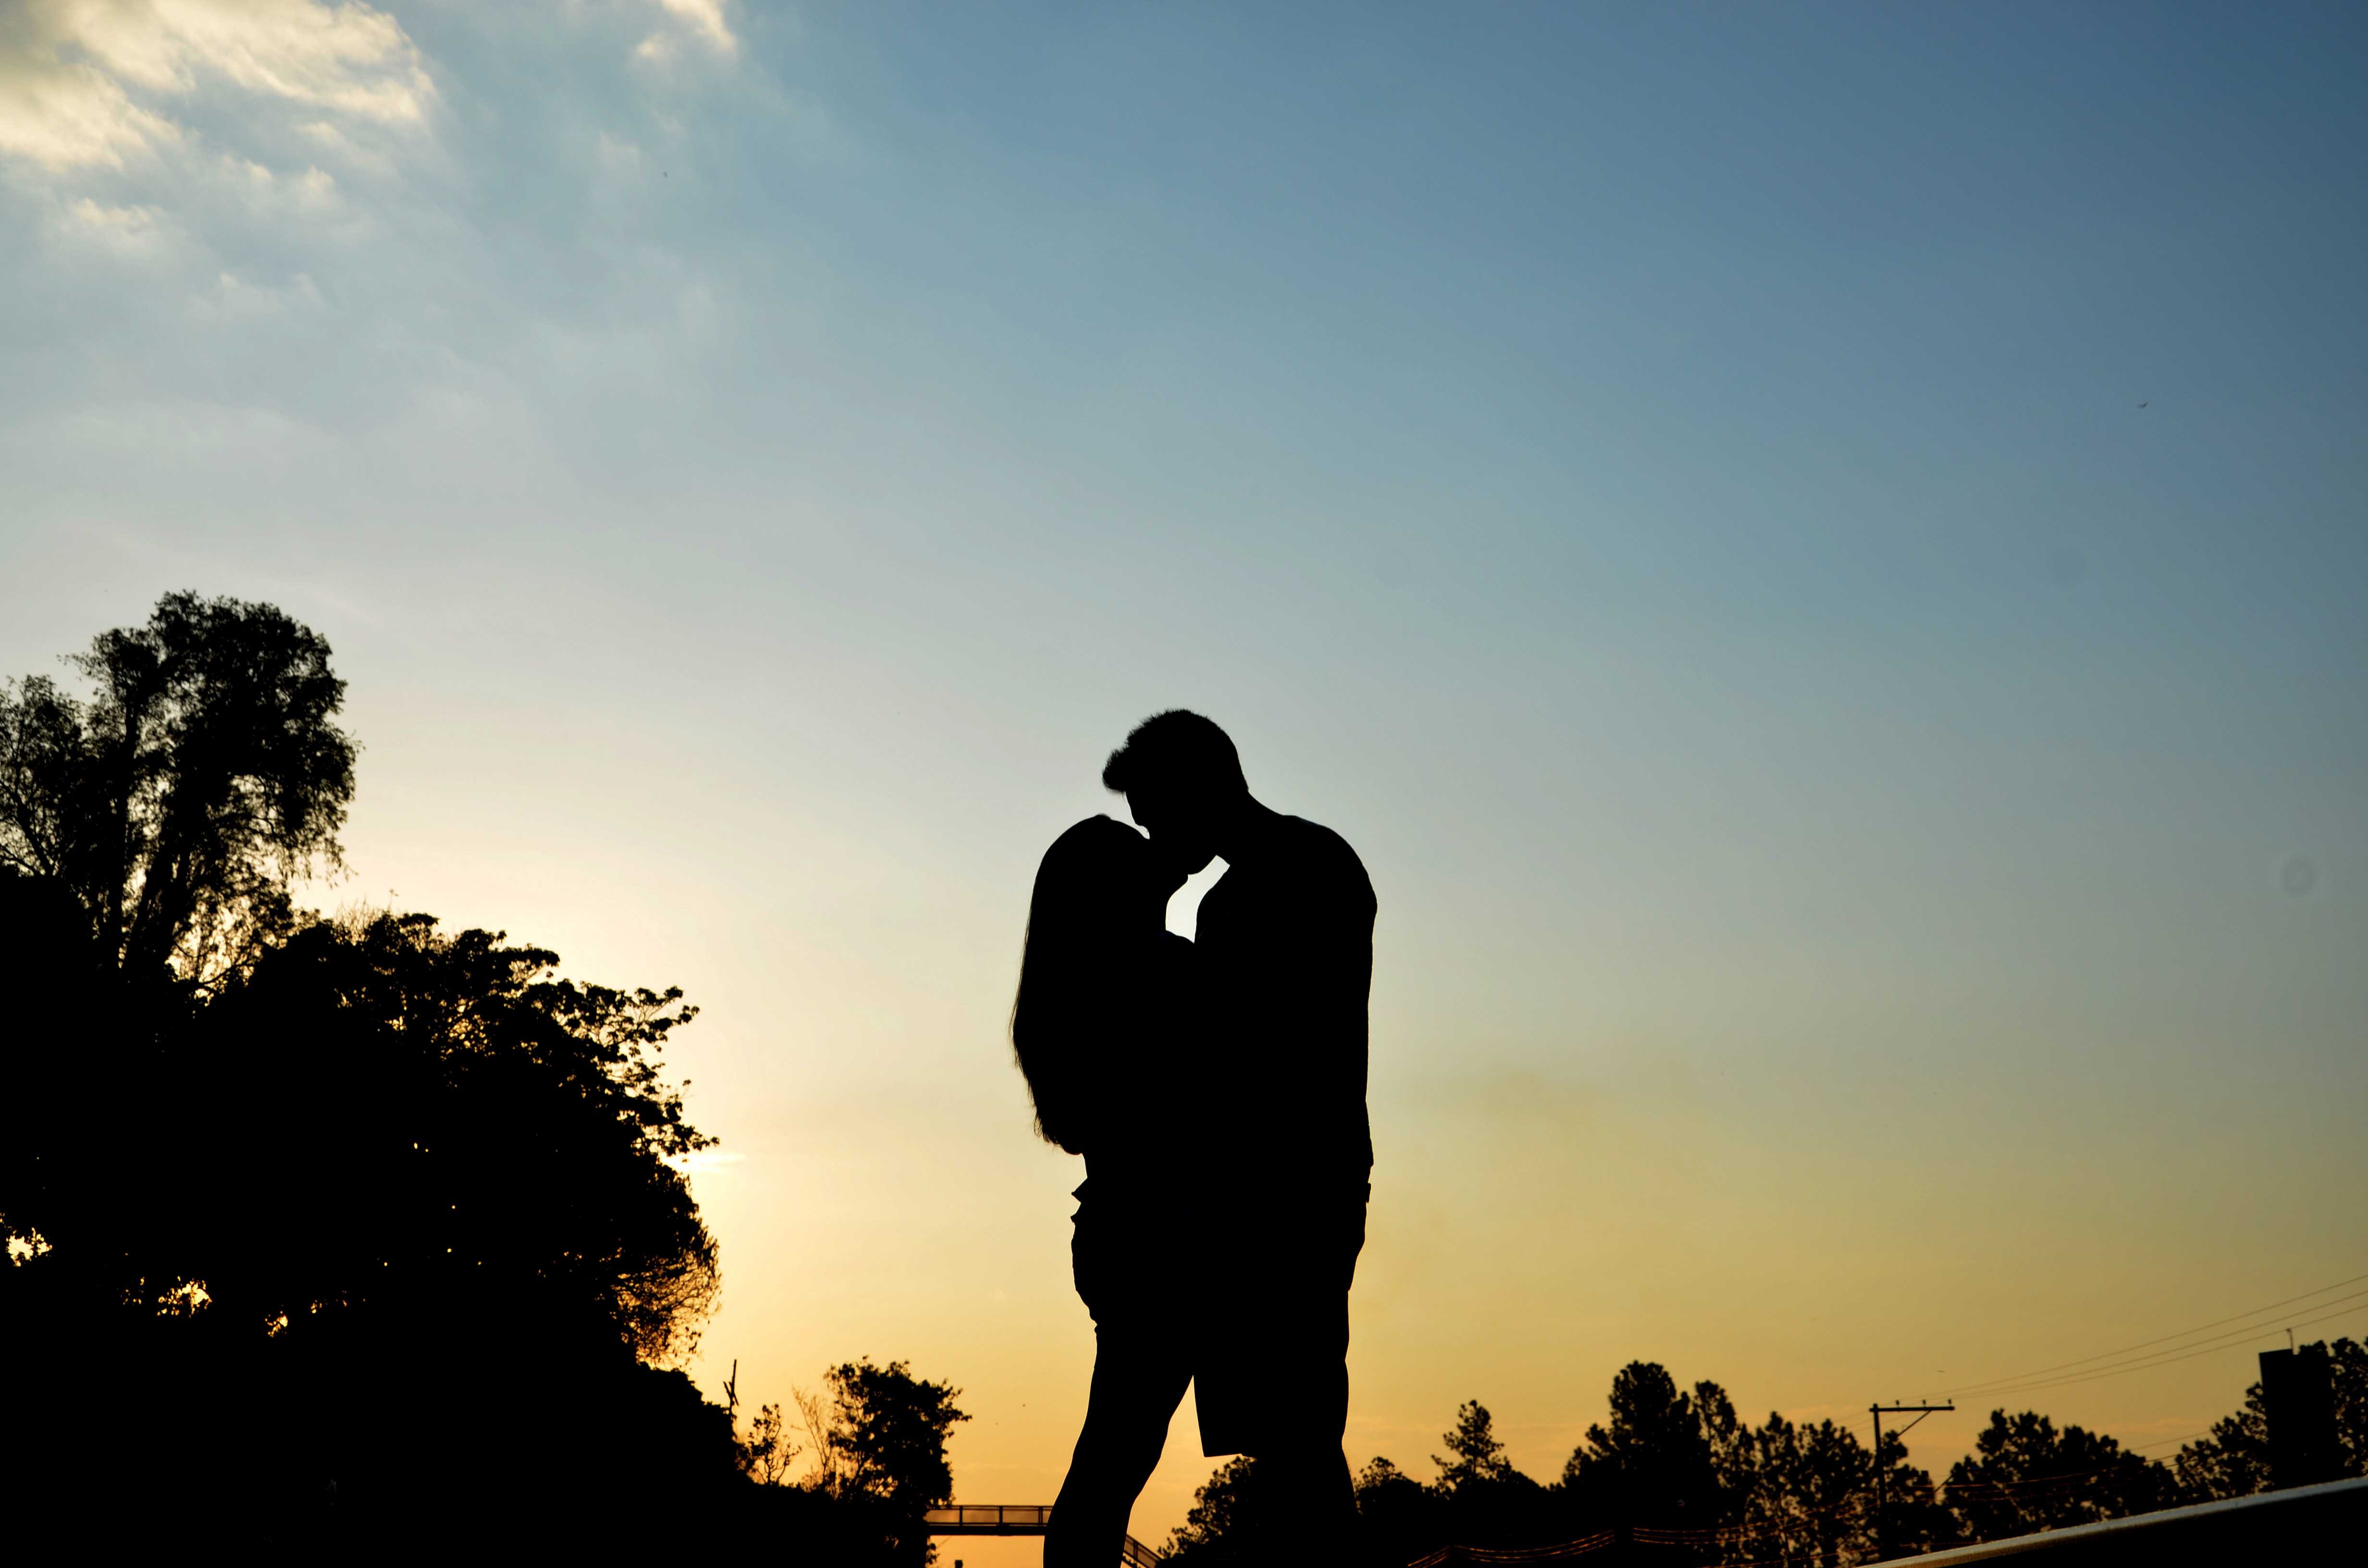
horizon, silhouette, cloud, sky, sun, sunset, sunlight, morning, dawn, dusk, love, evening, together